St. George's Anglican Church, St. Catharines

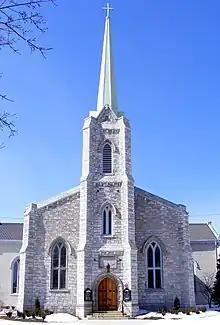
A front view of St. George's Anglican Church

St. George's Anglican Church is a church in St. Catharines, Ontario, Canada. It was first established in . In , the church was destroyed by a fire and was rebuilt in .